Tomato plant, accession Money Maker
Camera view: bottom (45 deg); turntable rotation: 120 degrees
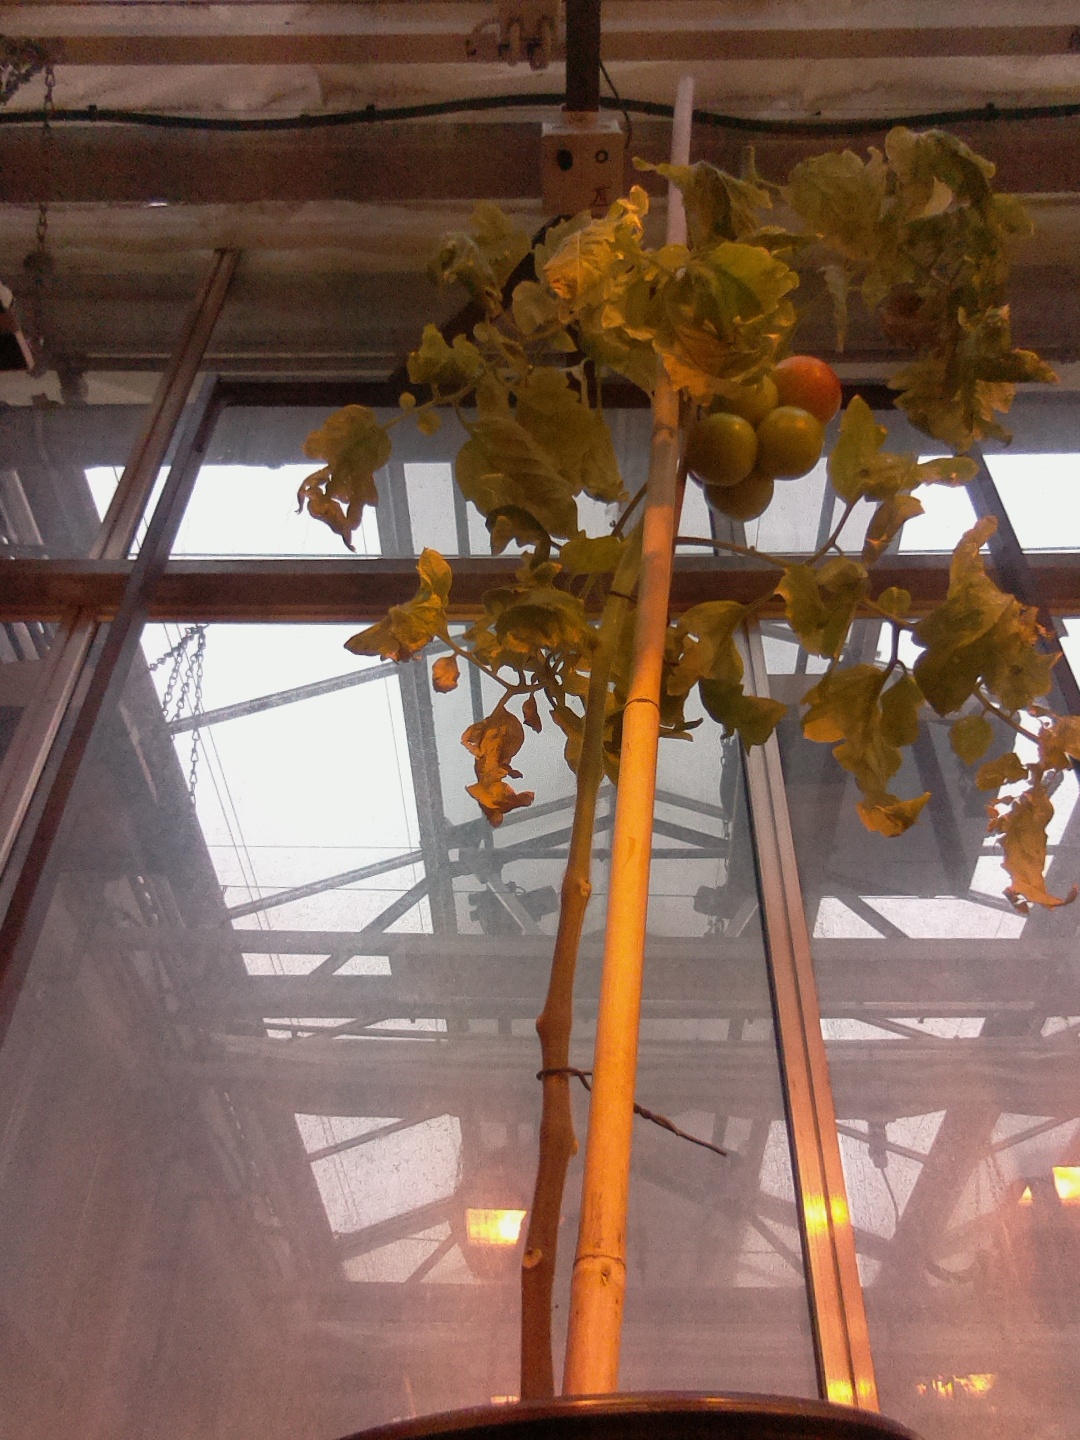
BBCH growth stage 81: 10%-20% of fruits show typical fully ripe color